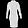
Label: Dress